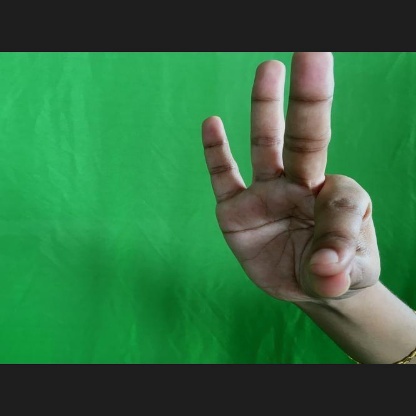
Mudra: Hamsasyam